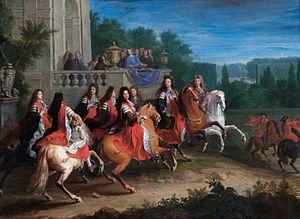
Tableau de la ""famille Colbert"", sans précision sur les personnages représentés. Tableau réalisé vers 1680-1683."